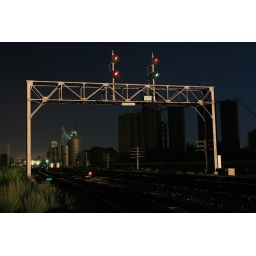
8/15/08  An e/b coal train lights up the signal bridge at Earliville, IL under a full moon,